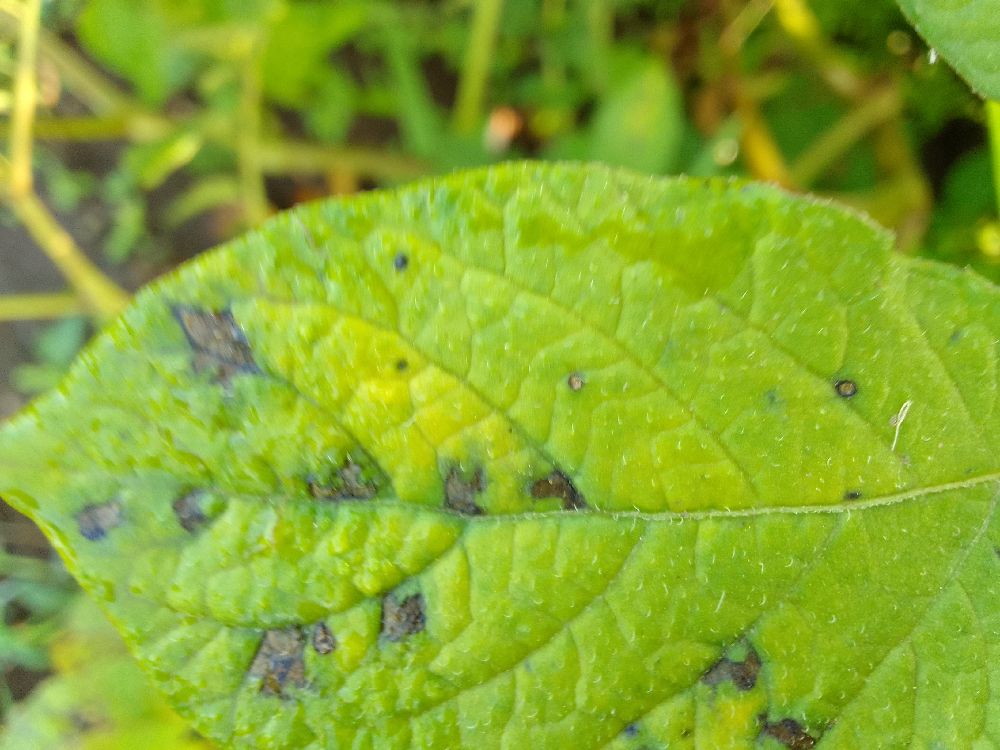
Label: Early blight